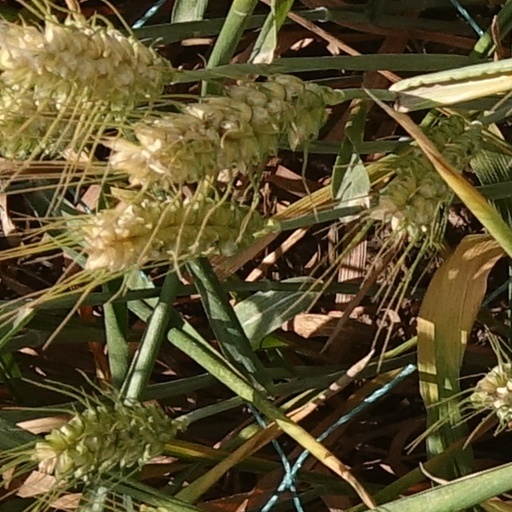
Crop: wheat